George Wathen (actor)

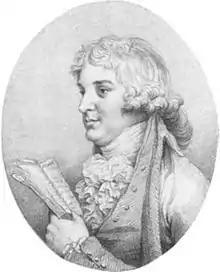
George Wathen by John Condé, 1792.

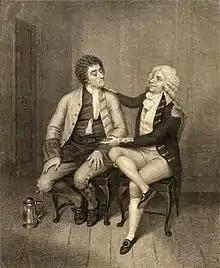
George Wathen as Archer with Richard Barrymore as stub in "The Beaux' Stratagem" by Philip Audinet, 1792.

George Wathen (1762–1849) was an English actor, stage manager and theatre owner who performed in London in the late 1700s and early 1800s. He was the father of the poet and author Marianne Baillie.